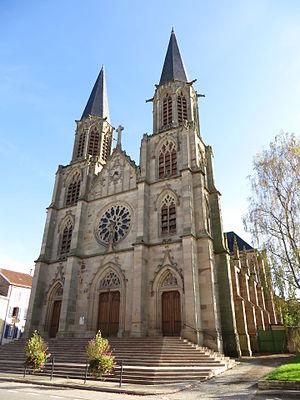
Blamont eglise
Blâmont est une commune française située dans le département de Meurthe-et-Moselle, en région Grand Est.